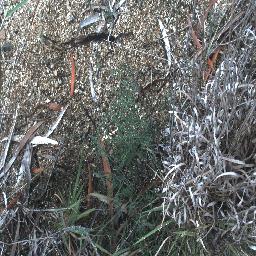
Label: negative